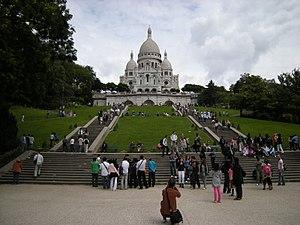
Square Louise-Michel (ex Square Willette) et façade sud de la Basilique du Sacré-Cœur de Montmartre, Paris, France.